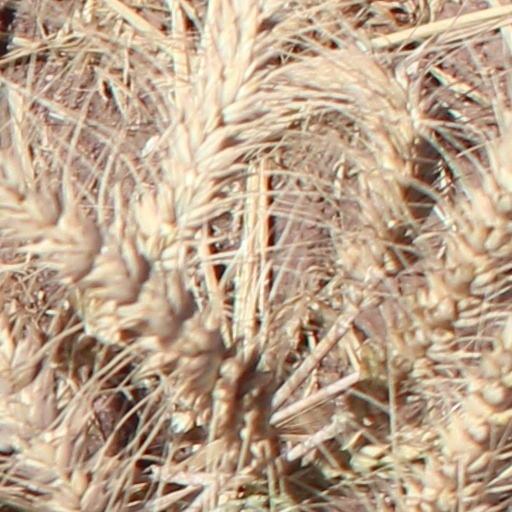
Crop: wheat